20th Airlift Squadron

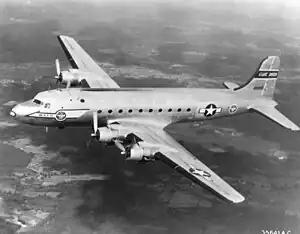
MATS C-54 Skymaster

In 1952, Military Air Transport Service (MATS) replaced its Major Command controlled (four-digit) air transport squadrons with squadrons that had served during World War II. As part of this conversion, the 20th was reconstituted as the 20th Air Transport Squadron and absorbed the personnel and Douglas C-54 Skymasters of the 1257th Air Transport Squadron at Westover Air Force Base, Massachusetts in July 1952. The squadron's mission was to provide inter-theater and strategic airlift to Europe, North Africa and Canada.